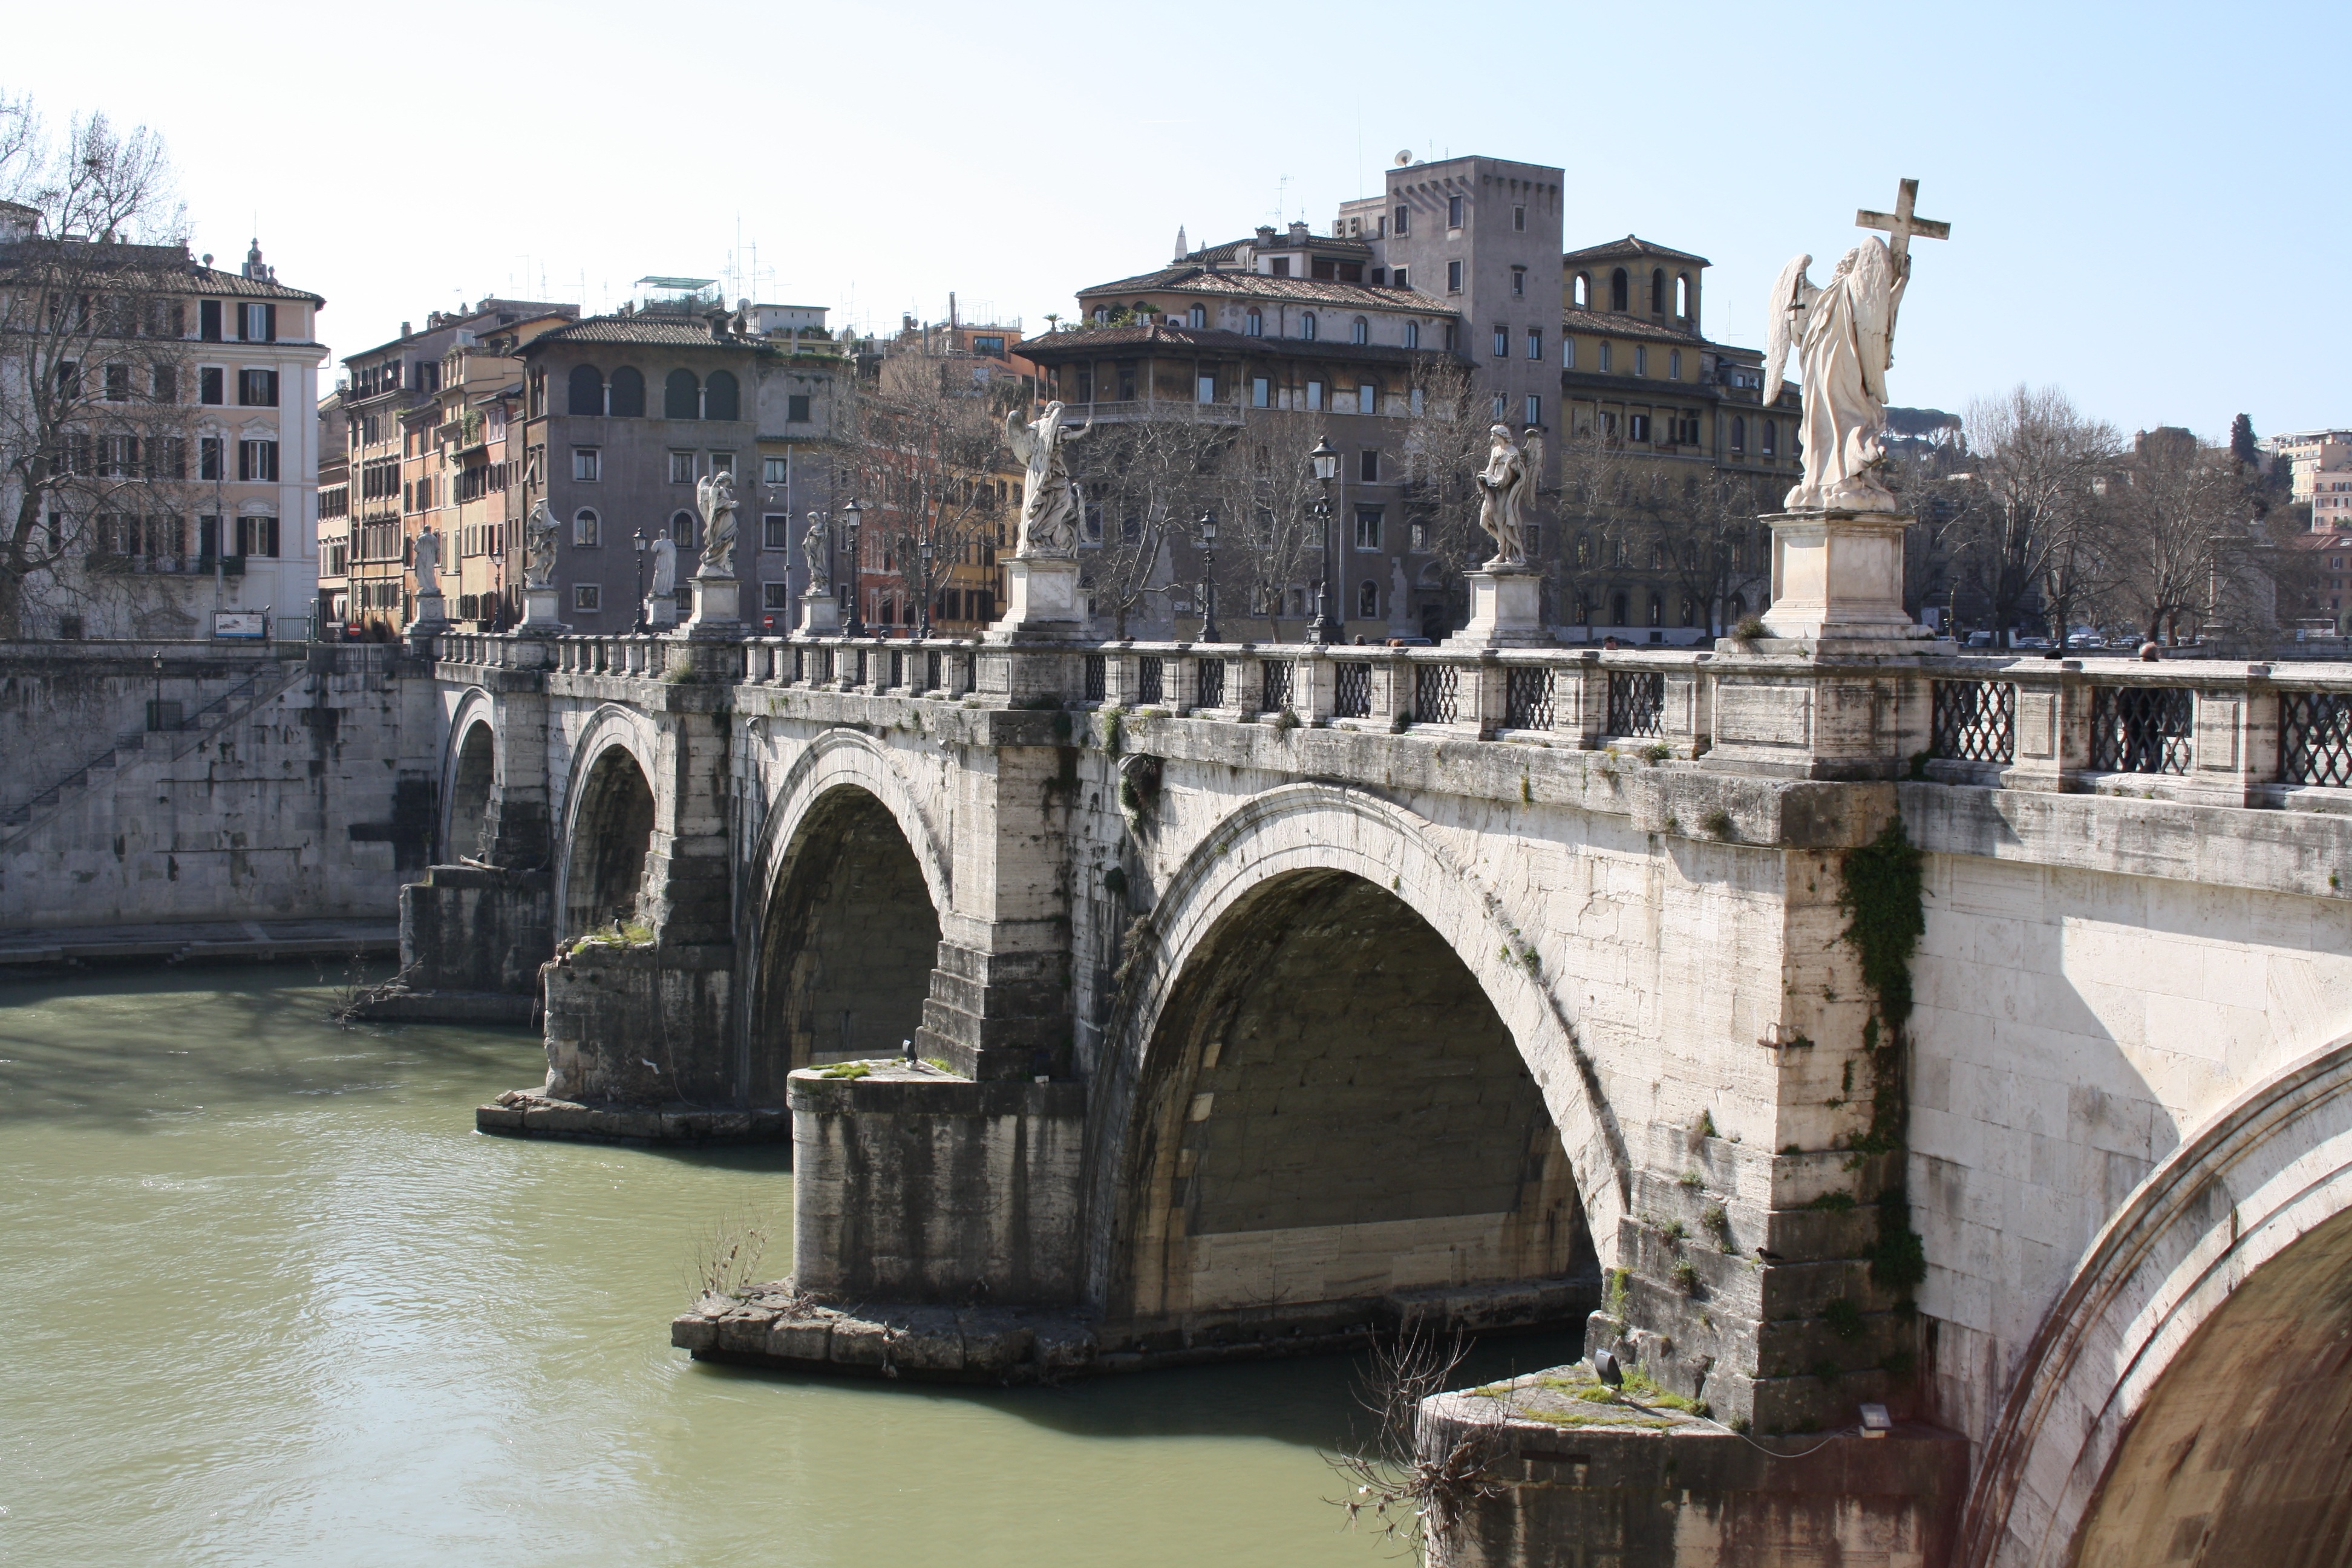
water, sky, bridge, building, chateau, city, river, statue, arch, waterway, medieval architecture, rome, history, aqueduct, tours, arch bridge, ancient history